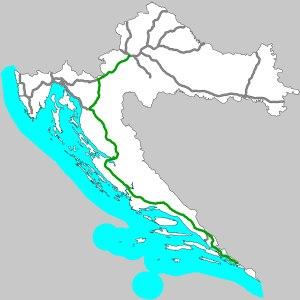
Le système autoroutier croate est en grande partie à péage. En 2008, il comportait presque 1 200 kilomètres de route. La vitesse est limitée à 130 km/h. La première liaison autoroutière inaugurée en 1972 entre Zagreb et Karlovac fait partie aujourd'hui de l'autoroute A1.